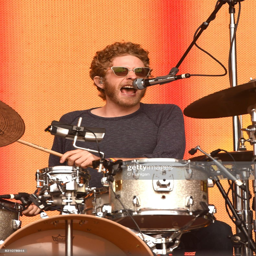
musician of folk rock artist performs during the festival .